Sri Ramakrishna Math, Lucknow

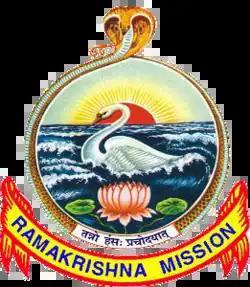
Emblem

Sri Ramakrishna Math, Lucknow is a monastic organisation for men created by Ramakrishna (1836–1886), a 19th-century saint of Bengal. The motto of the Ramakrishna Math and Ramakrishna Mission is: "For one's own salvation, and for the welfare of the world". It contains idols of Ramakrishna, Swami Vivekananda and Holy Mother Sarada Devi.